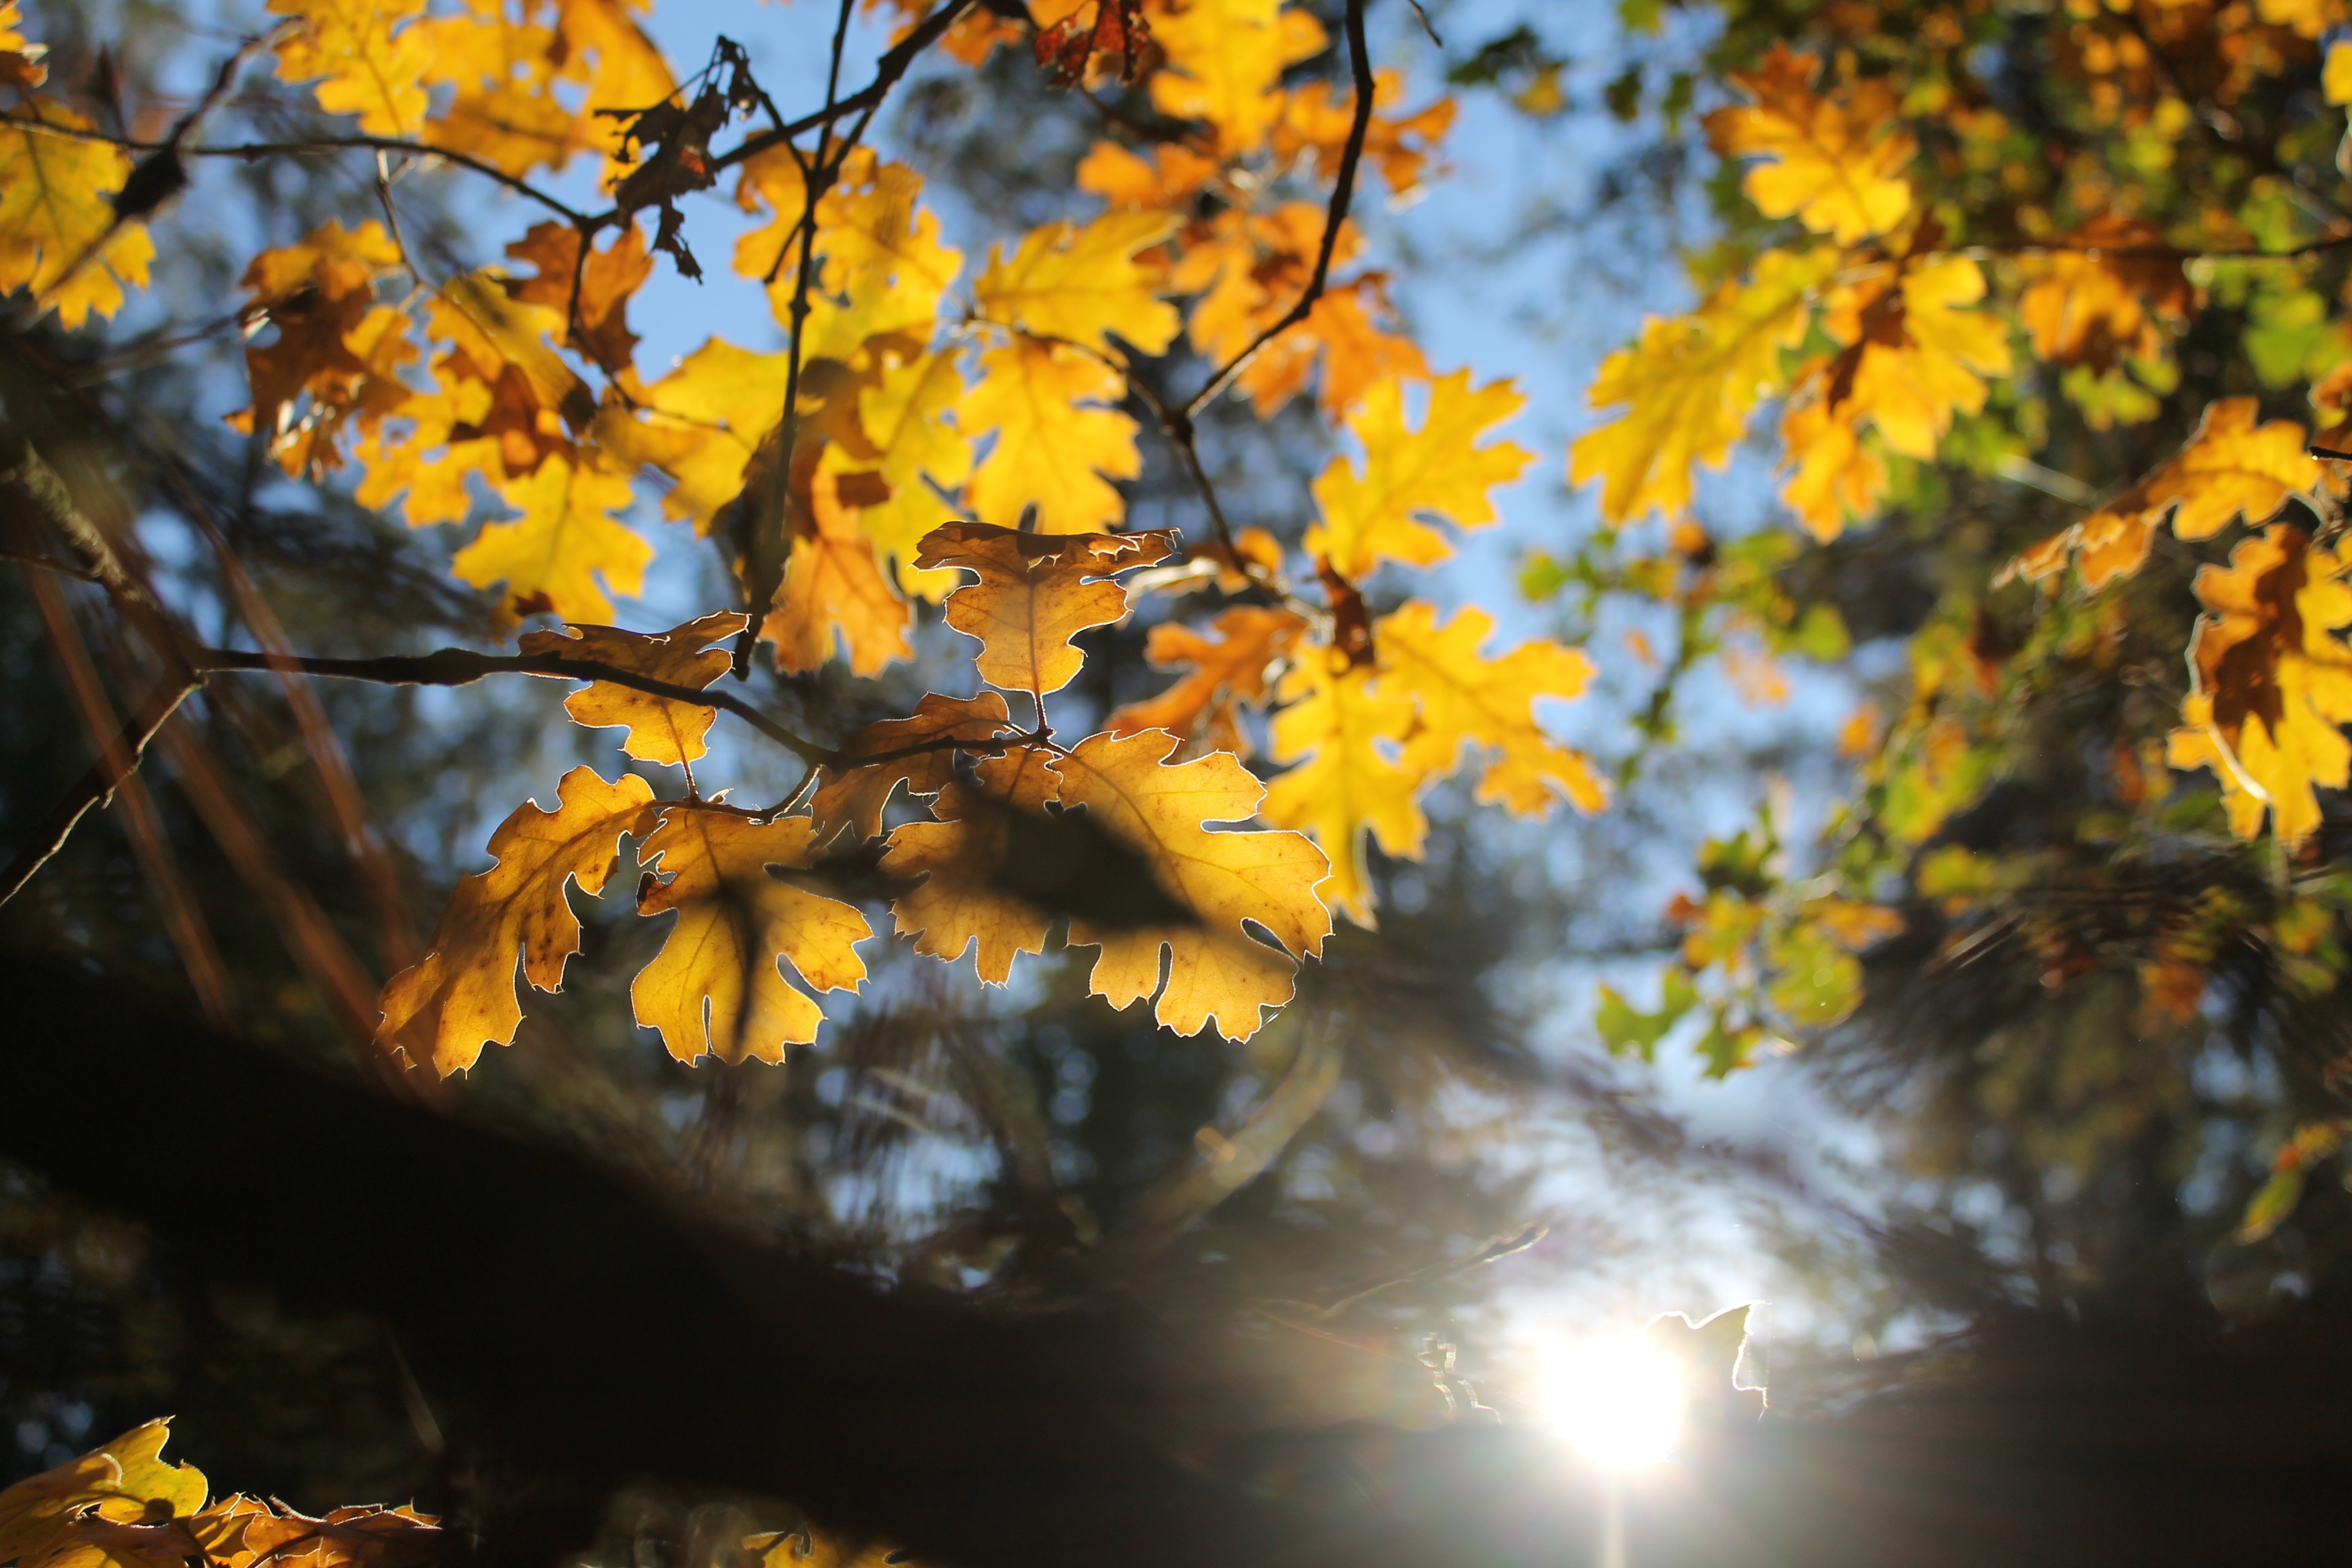
tree, nature, forest, branch, light, plant, sunlight, leaf, fall, flower, summer, reflection, autumn, brown, yellow, season, trees, leaves, outdoors, sunny, deciduous, woody plant